Llanvihangel Gobion

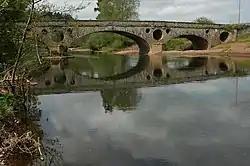
Pant-y-Goitre Bridge

Llanvihangel Gobion is a village and rural parish of Monmouthshire, Wales, lying within the administrative community of Llanover.